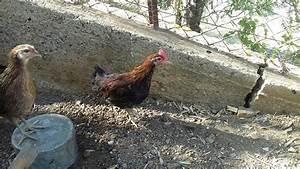
chicken